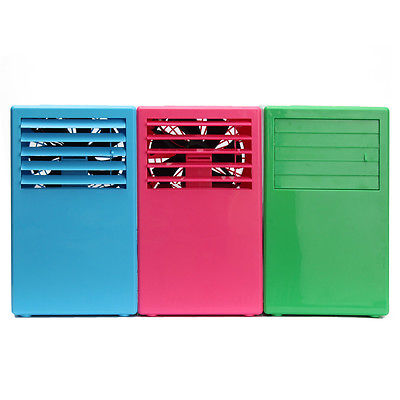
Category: fan